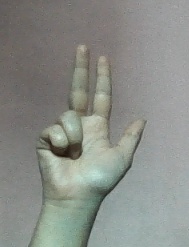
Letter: al